Gravity (Lecrae album)

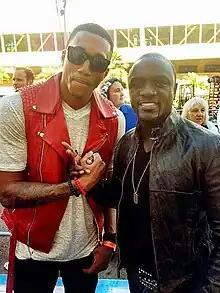
Lecrae (left) and Akon (right) at the 2013 "Billboard" Music Awards.

At "CCM Magazine", Andy Argyrakis said that Lecrae has "officially arrived as the top star in the scene", and that the artist has "his finger on today's production trends (and certainly being ahead of the curve on a few occasions), his rhymes are packed with so much authenticity that even the most mainstream-minded listener has the potential to connect." Anthony Peronto of Christian Music Zine rated the album 4.75 out of five, and said that "loosely inspired by the book of Ecclesiastes, Gravity is so far the most important CHH album ever made and bridges the gap between Christian and the secular rap scenes." At Cross Rhythms, Steve Hayes wrote that this is Lecrae's "finest project to date", called it "brilliantly produced [and] explosively impacts the listener", and said the release would be "enjoyed for years to come." New Release Tuesday's Mark Ryan noted that "there are 3 or 4 songs too many on the album that detract from the album as a whole", which is the reason he did not "get overly excited", but he did affirm that "fans and newcomers alike will enjoy the album".